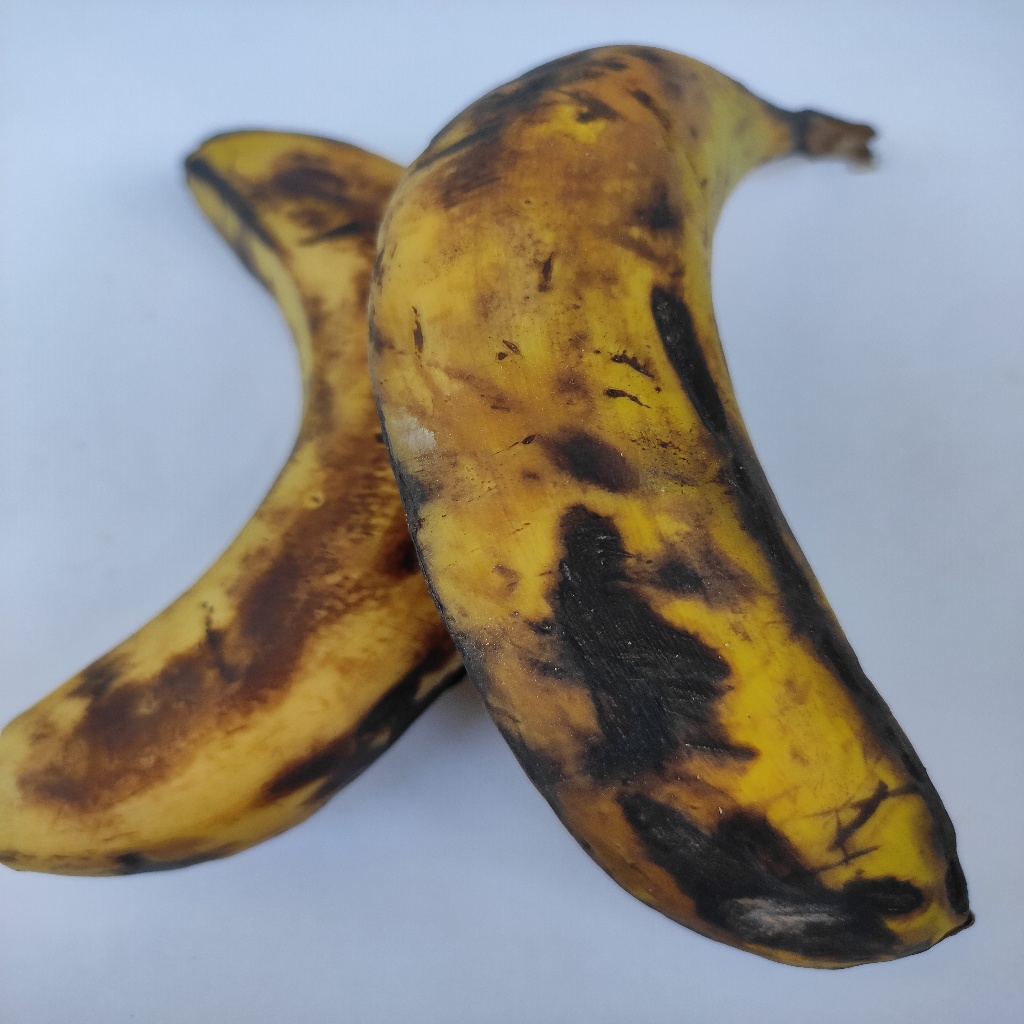
Crop: banana
Quality class: Defect